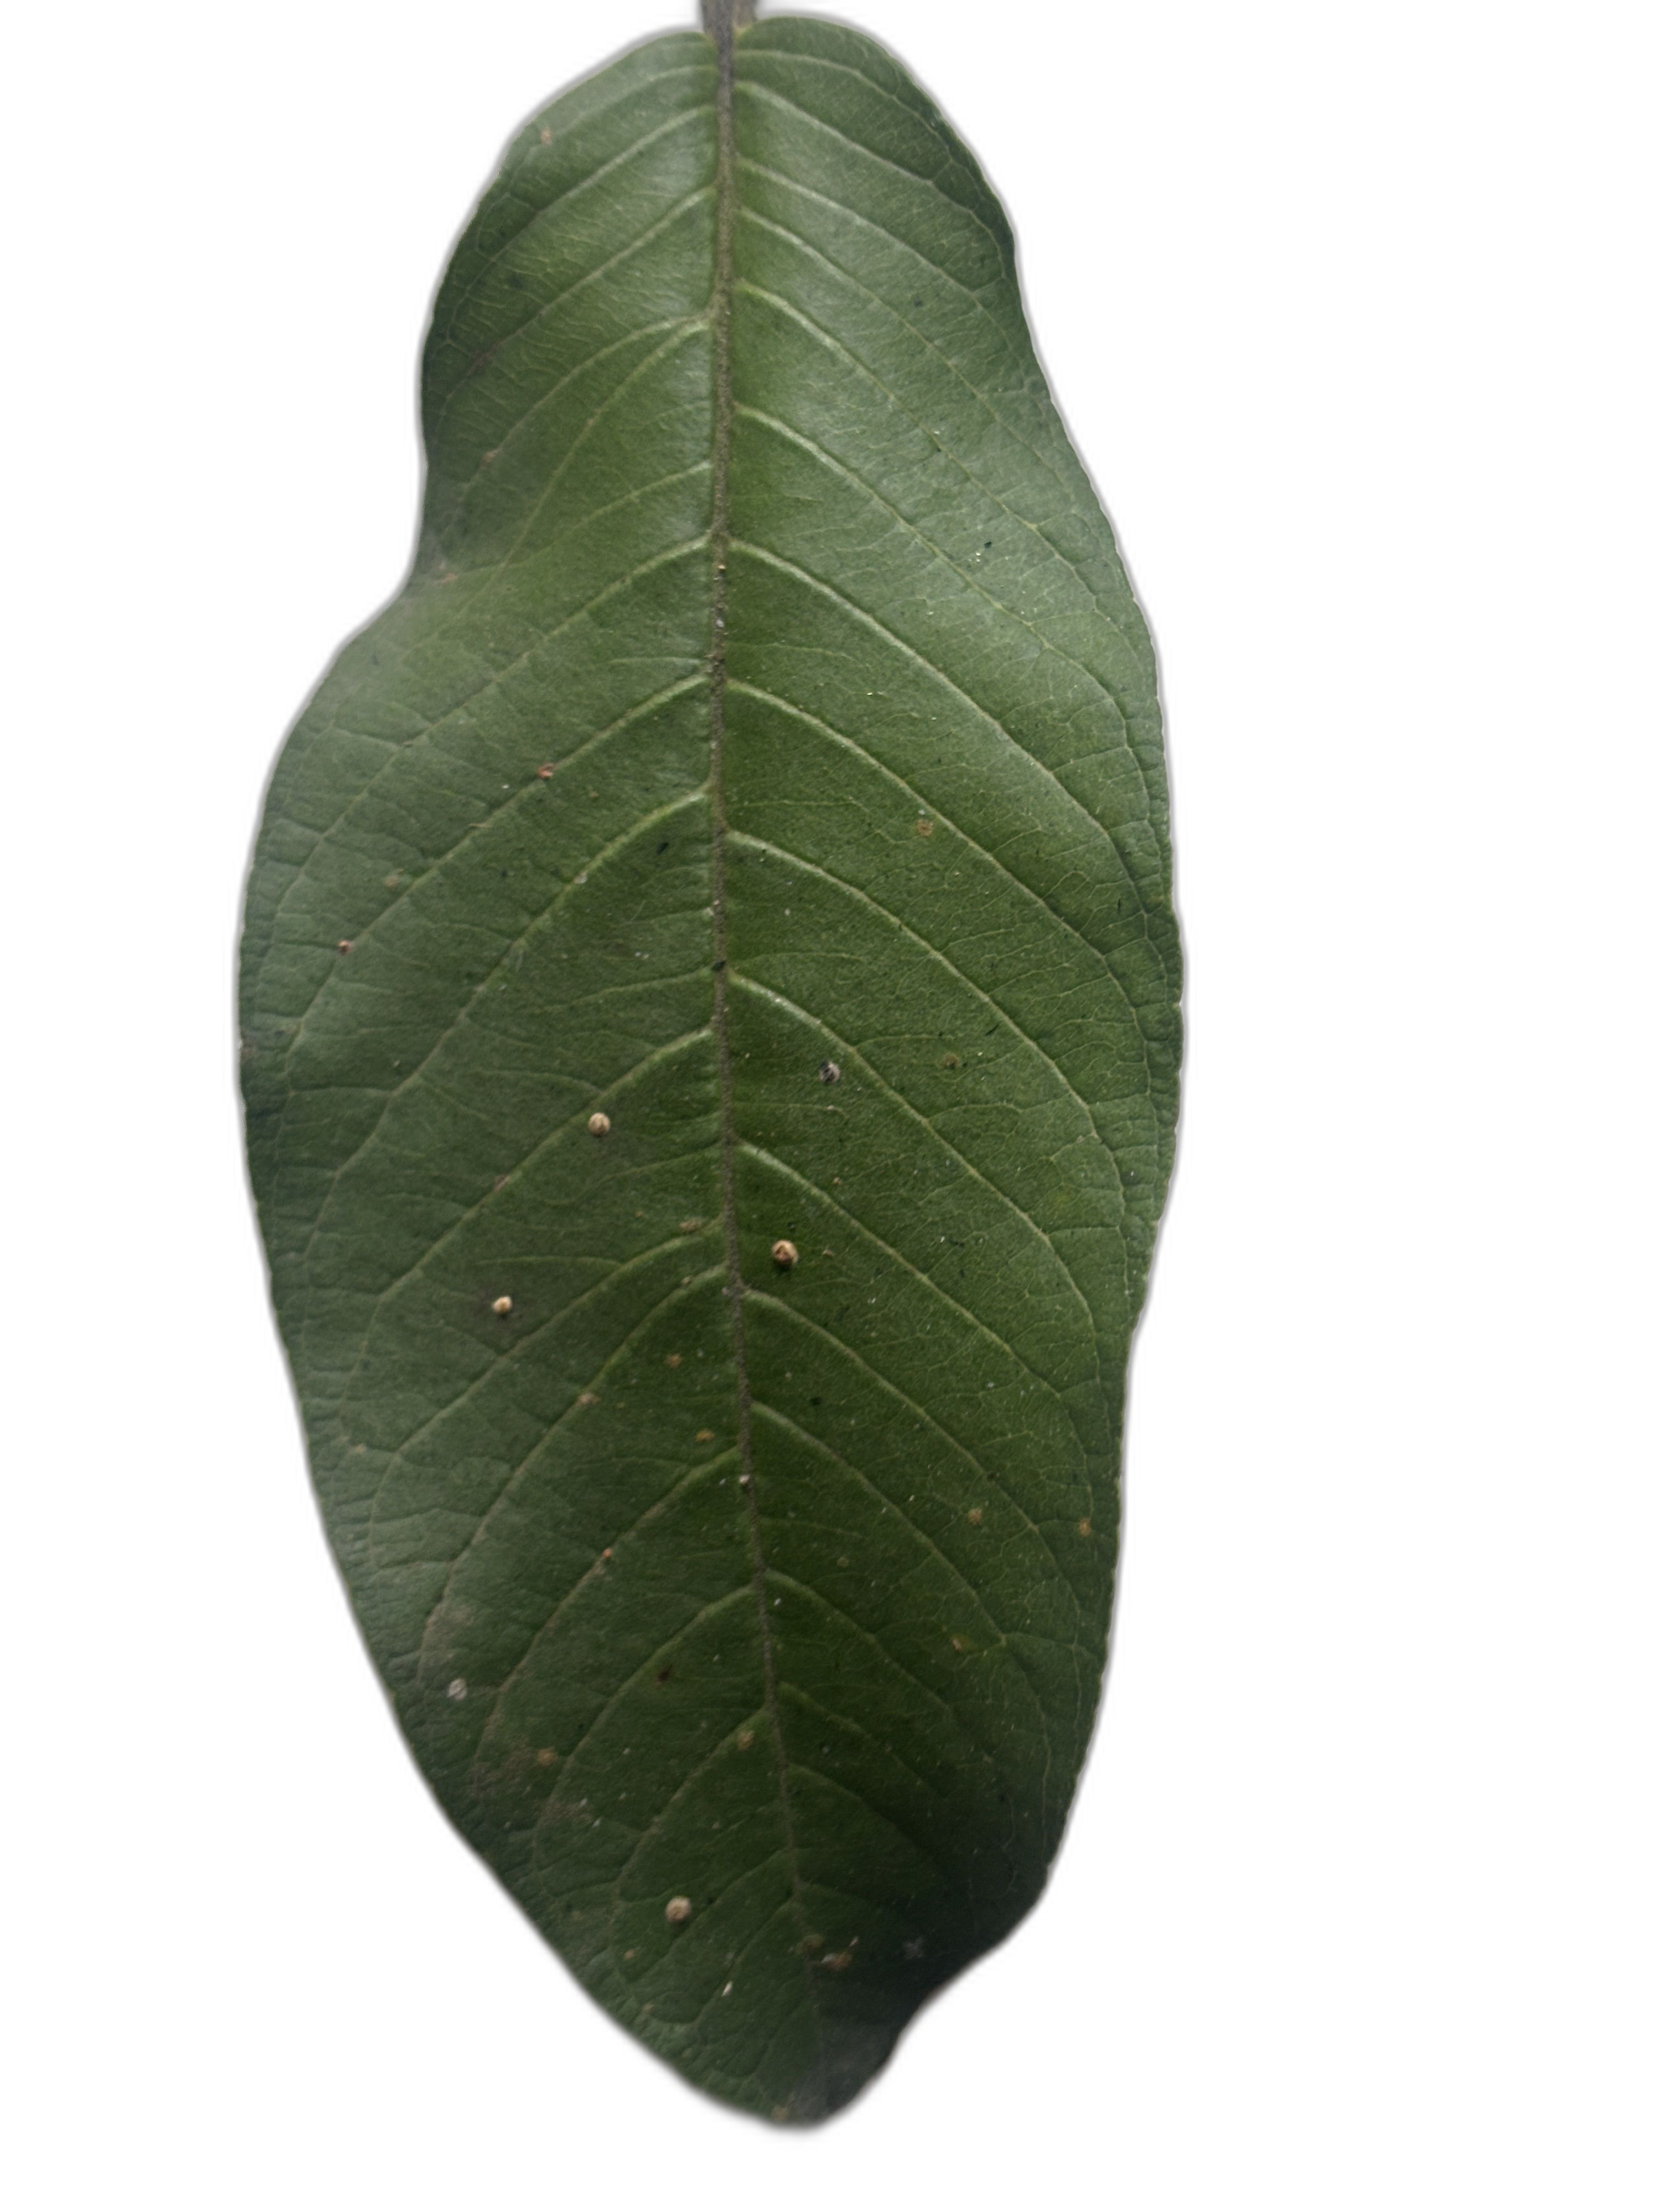
Plant part: leaf
Disease: Healthy